Ruby Hammer

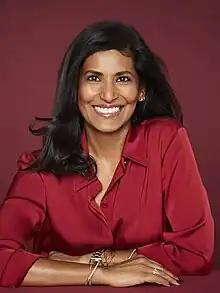
Hammer in 2019

Ruby Hammer is a makeup artist and a fashion and beauty entrepreneur. She was awarded an MBE in 2007 for her long-standing contribution to the cosmetics industry.